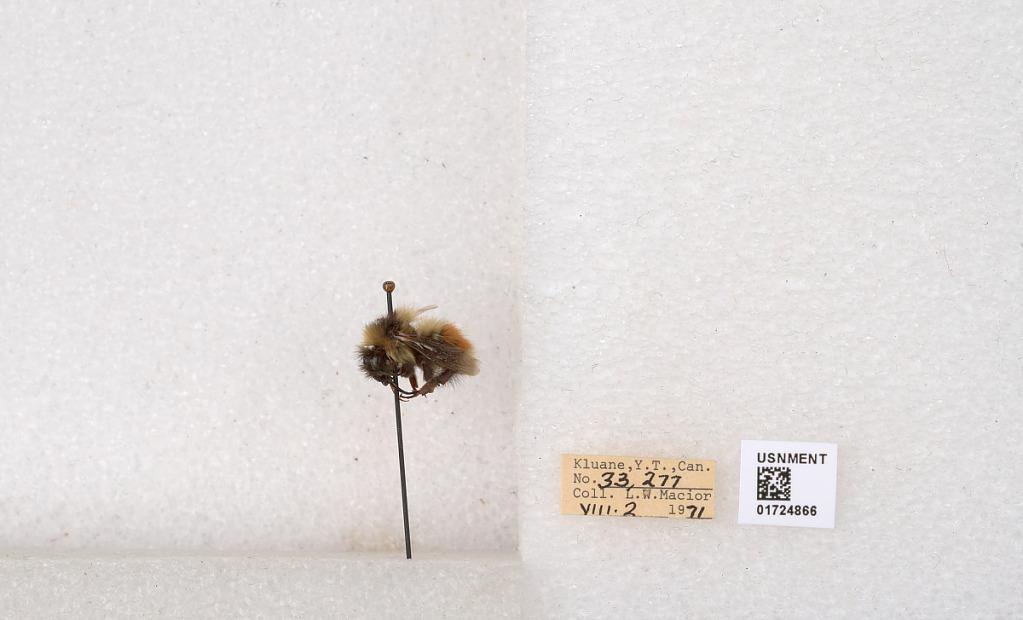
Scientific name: Bombus (Pyrobombus) sylvicola Kirby
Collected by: L. Macior
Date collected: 1971-8-2
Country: Canada
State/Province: Yukon Teritory
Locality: Kluane National Park and Reserve
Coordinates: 60.7493, -139.504